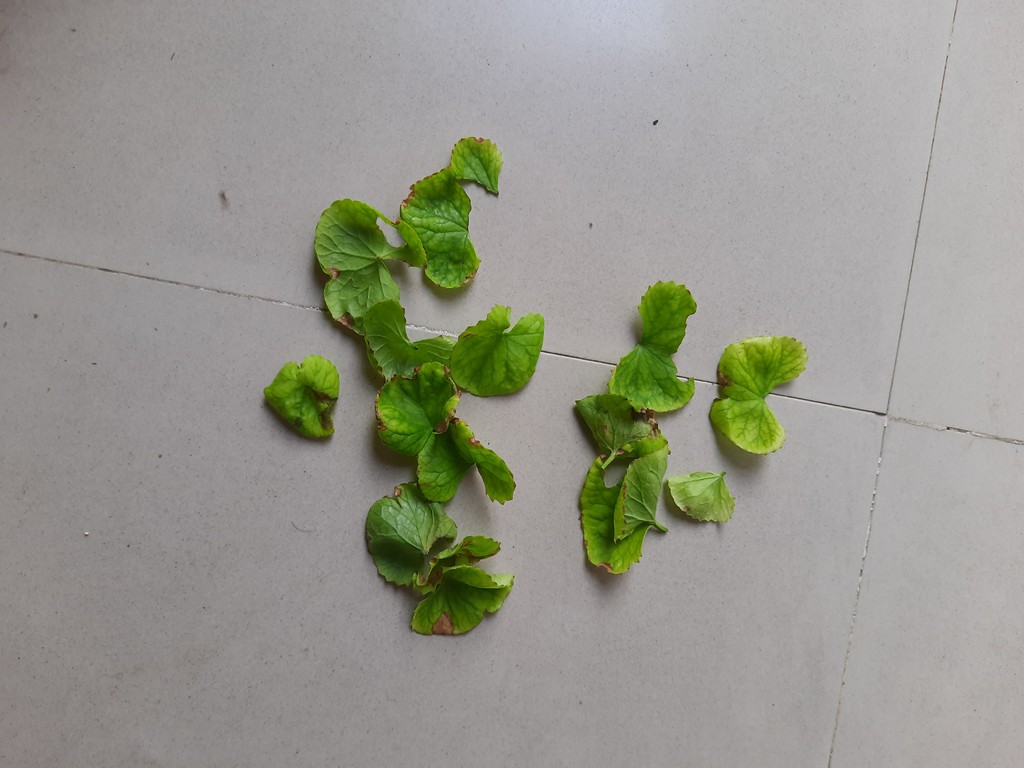
Label: Unhealthy